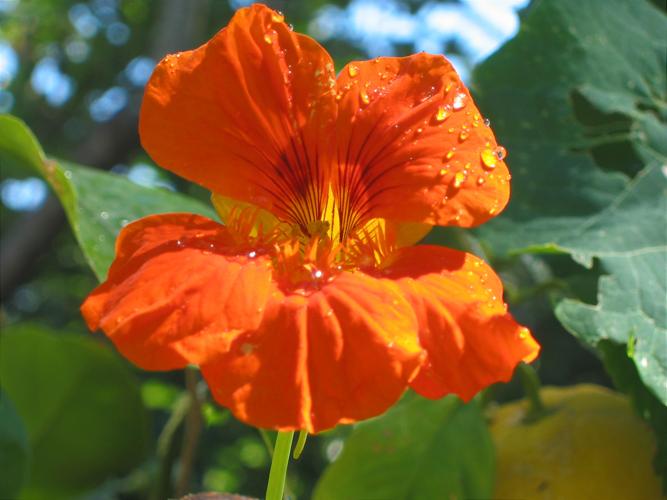
Label: watercress